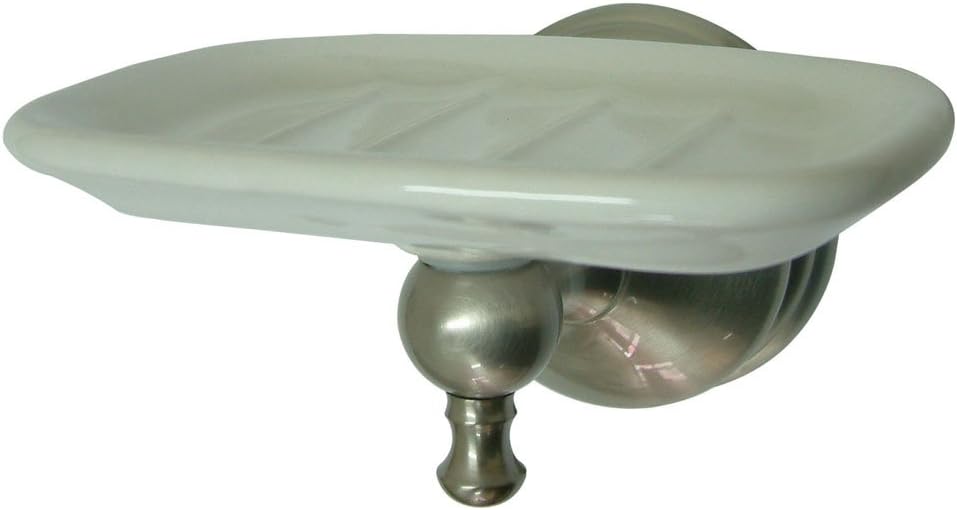
Kingston Brass BA7615SN Naples Ceramic Soap Dish, Brushed Nickel
Category: Tools & Home Improvement
Product Description Kingston Brass' bathroom accessories come in many different styles and trends, all designed specially to easily coordinate with other matching pieces. The material is built in premium quality providing years of reliability and durability. The accessories are easy to install with all necessary mounting hardware included as well. From the Manufacturer Kingston Brass' bathroom accessories come in many different styles and trends, all designed specially to easily coordinate with other matching pieces. The material is built in premium quality providing years of reliability and durability. The accessories are easy to install with all necessary mounting hardware included as well.
Features: 2-3/4-Inch diameter base | 5-1/2-Inch length dish | Premium finish | Easy installation | All mounting hardware included